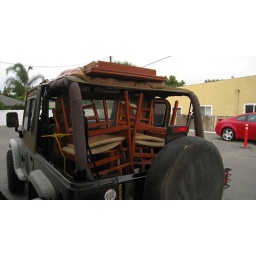
We were able to compact our dining table &amp;amp; six chairs in the jeep.